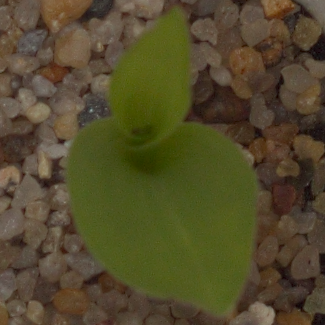
Label: maize